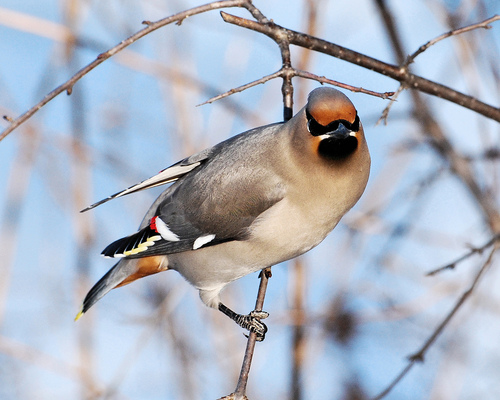
the bird has a black bill and a black throat as well as a white belly.
this is a medium sized birth with an orange crown, white bellow, and grey back.
this bird has a white stomach, grey wings, and a thick neck.
this bird is grey with white on its chest and has a very short beak.
bird with reddish gray crown, with black beak, eye, throat, tarsus and feet, and white belly, abdomen and thigh
this bird has wings that are grey and has a white body
this bird is black, orange, gray and white in color, with a stubby black beak.
this multicolored bird has a black throat and cheek patch, a white and red wingbar and some yellow at the tip of its tail.
this bird has a grey crown, grey primaries, and a white belly.
a red and grey bird with a black throat and eyebrows, with bright red and white feathers on its wings.
Species: Bohemian Waxwing